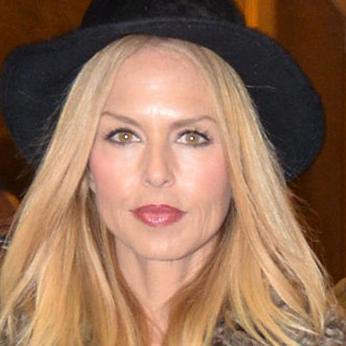
Age: 40